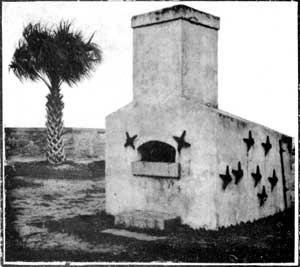
Un four à boulets, ou four à rougir les boulets, est un équipement thermique militaire utilisé du XVIIᵉ siècle au XIXᵉ siècle pour chauffer au rouge les boulets servant de projectiles pour des canons contre des navires ou bâtiments construits en bois. L'expression « tirer à boulets rouges » tire son origine de cet équipement.